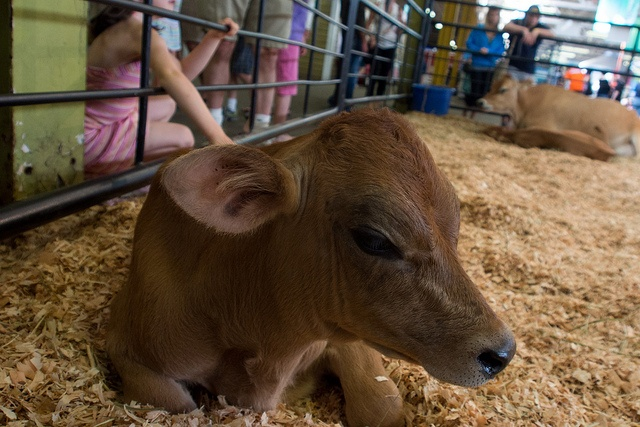
A calf is laying in a pen as people gather outside to look.
A young cow curled up in a hay filled pen at a rodeo
Young calf in a stock pen while being petted by one of children lined up to look at him.
A brown cow sitting inside of a penn on top of hay.
A girl is petting a cow through a fence.